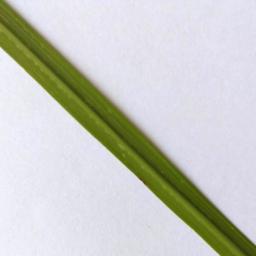
Label: Rice___Healthy